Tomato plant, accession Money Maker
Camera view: horizontal (90 deg, fisheye); turntable rotation: 210 degrees
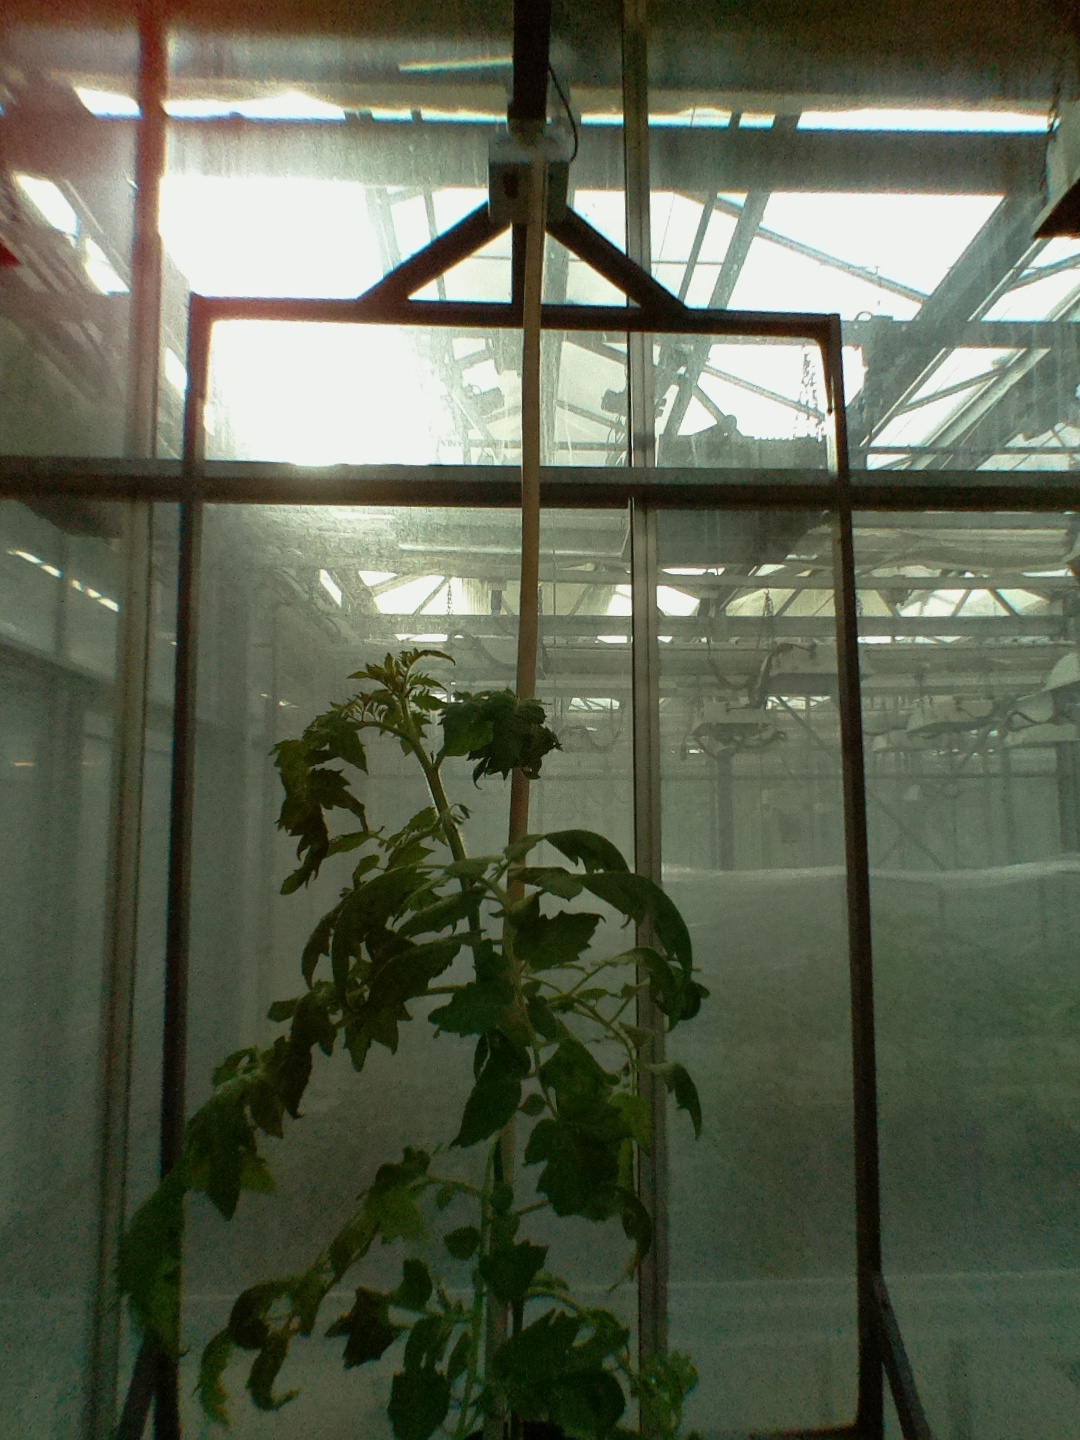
BBCH growth stage 60: First flowers open